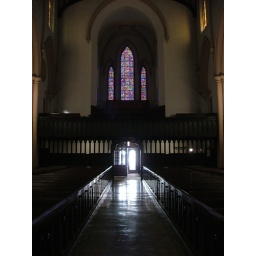
Stained glass and a shaft of light coming from a distant door in a dark church building.